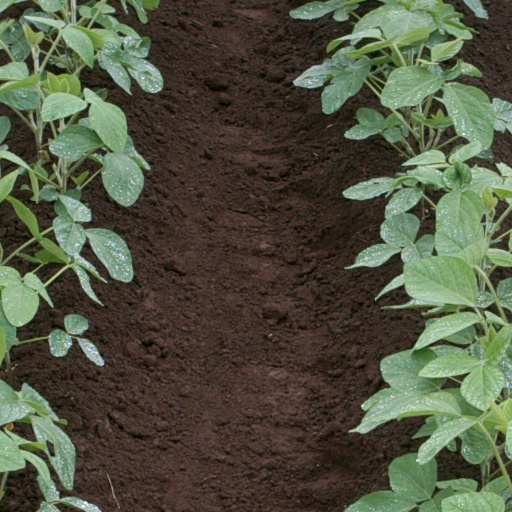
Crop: soybean